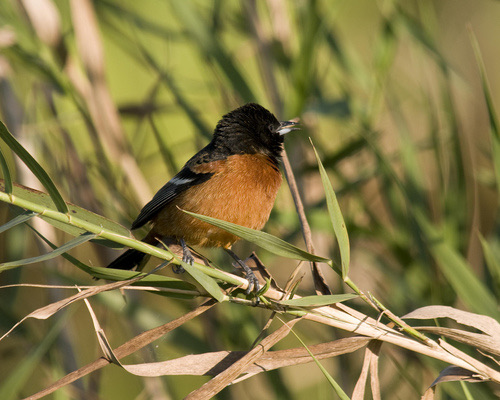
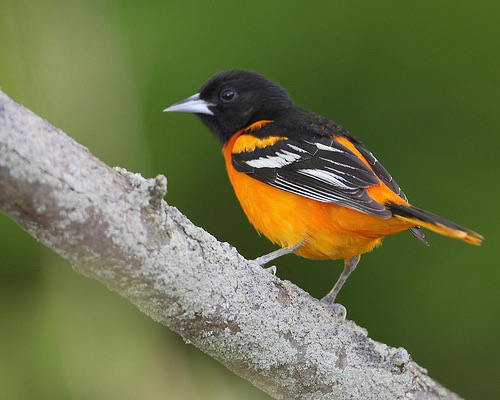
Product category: misc
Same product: yes